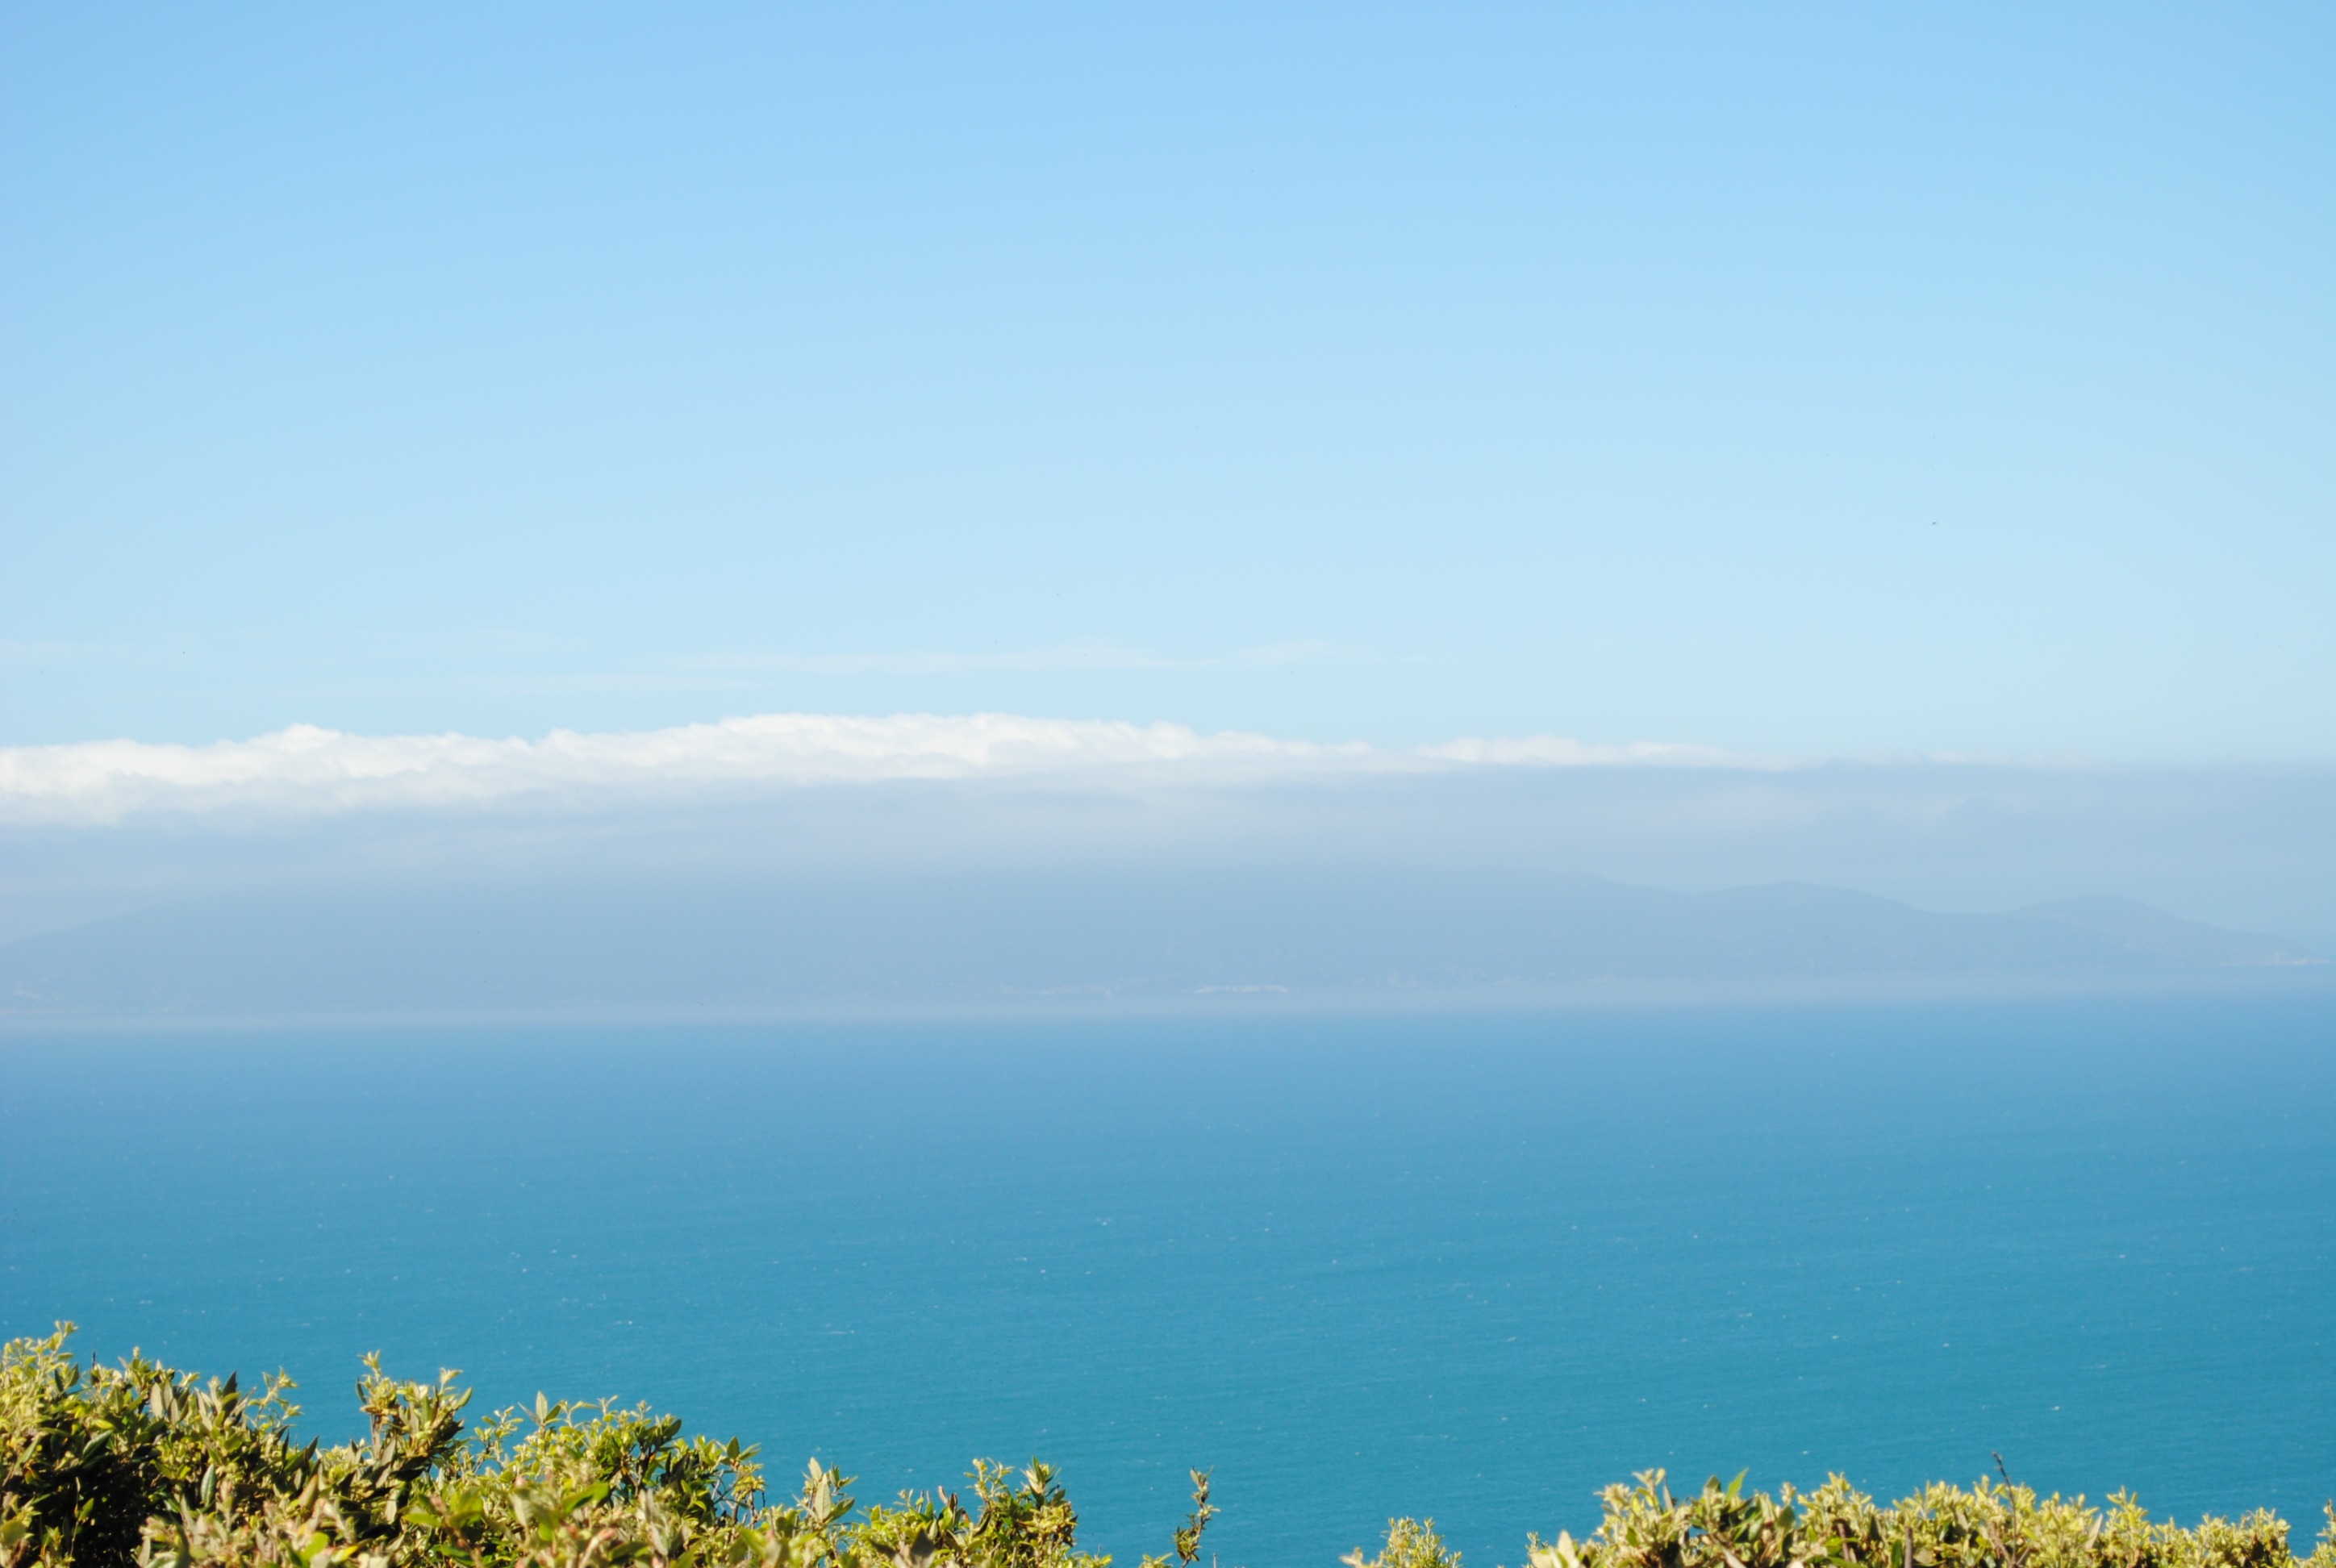
beach, sea, coast, water, ocean, horizon, cloud, sky, morning, hill, shore, lake, view, bay, italy, blue, garda, habitat, mood, ecosystem, cape, landform, natural environment